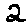
Label: 2